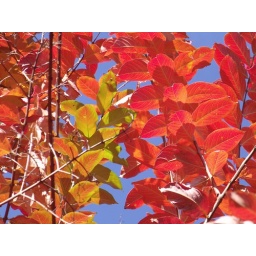
red and yellow leaves against the glorious blue sky ... wow, what a beautiful day.